No. 123 Squadron RAF

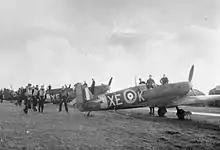
123 Squadron Spitfires and pilots at RAF Castletown, 1941

In May 1941 the squadron was formed again at RAF Turnhouse in Scotland with Supermarine Spitfires, assigned to provide escorts and shipping patrols along the Scottish east coast and the Forth Estuary. The squadron was also assigned operational training duty; it took on new pilots and exposed them to operational flying before sending them to squadrons in England.